Shibe Park

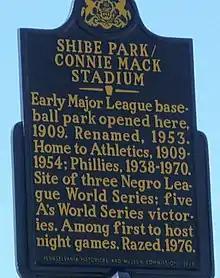
Shibe Park/Connie Mack Stadium historical marker 2014

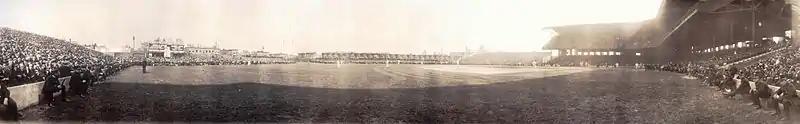
1910 World Series: Philadelphia A's vs. Chicago Cubs, Game 2 at Shibe Park. The home team prevailed, 9–3.

Shibe Park's rooftop bleachers became one of the inspirations for a special seating area in Citizens Bank Park when it opened in 2004. Of their "Rooftop Bleacher Seats", the Phillies announced, "The Phillies are bringing back rooftop bleacher seats, a Shibe Park phenomenon of the 1920s when residents of 20th Street built bleacher seats on top of their roofs. The seats are located on top of the buildings along Ashburn Alley."